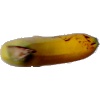
Label: Banana Lady Finger 1